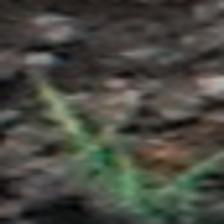
Label: single